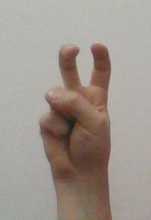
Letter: toot